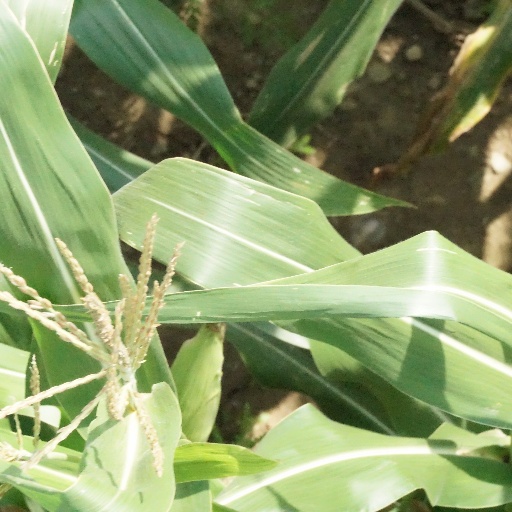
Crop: maize; corn